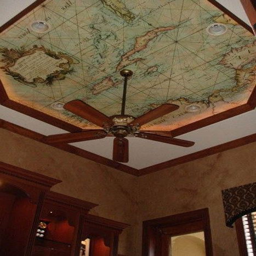
the ceiling is covered with many geographical maps